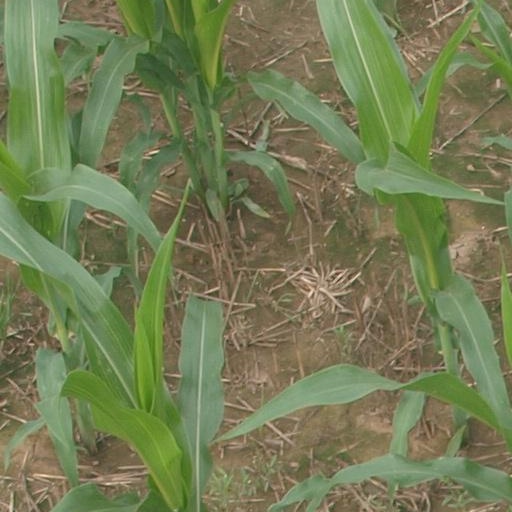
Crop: maize; corn